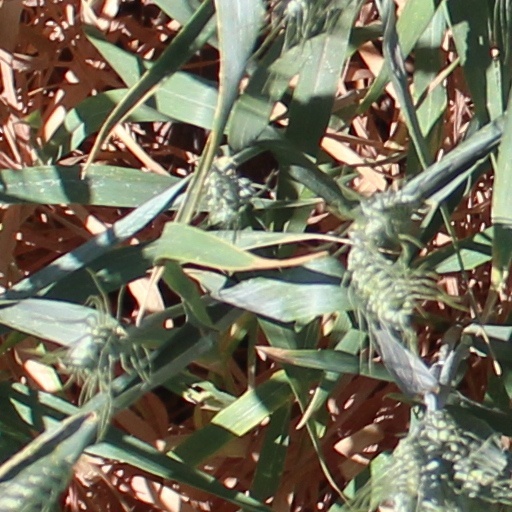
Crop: wheat